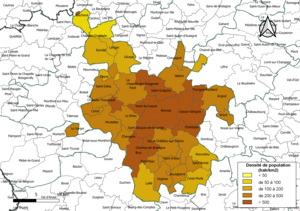
Carte des densités de population (millésimée 2016) des communes de l'intercommunalité Rennes Métropole, département d'Ille-et-Vilaine, France. Composition au 1er janvier 2019.
Rennes Métropole est une métropole française, située dans le département d'Ille-et-Vilaine et la région Bretagne. Elle compte 447 429 habitants en 2017. La métropole est composée de 43 communes au 1ᵉʳ janvier 2017.